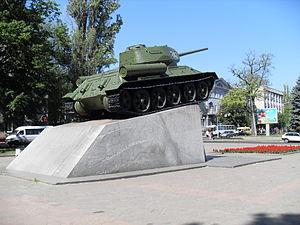
Monument d'un T-34 char moyen de l'armée rouge à la mémoire de E. G. Pushkin (28.01.1899 - 11.03.1944) - Capitaine soviètique, général-lieutenant des troupes blindées et Héros de l'Union soviétique (1941). Dnipropetrovsk, Ukraine. Русский: T-34 Памятник генералу Ефим Григорьевич Пушкин (фамилия при рождении Чушкин